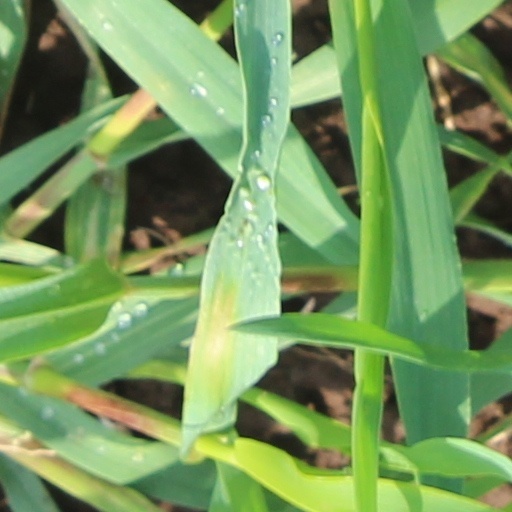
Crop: wheat